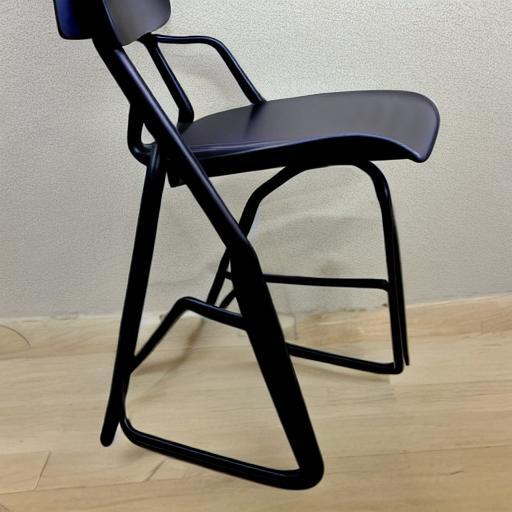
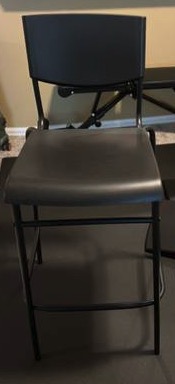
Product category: stool
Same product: no